Dharma Seelan

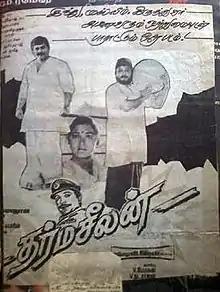
Poster

Dharma Seelan is a 1993 Indian Tamil-language film directed by Cheyyar Ravi in his debut. The film stars Prabhu in dual roles as father and son and Khushbu, whilst Napoleon, Geetha and Salim Ghouse play supporting roles. It was released on 16 July 1993.